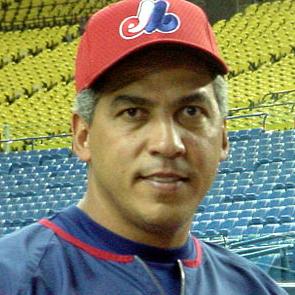
Age: 40